Boris Martinec

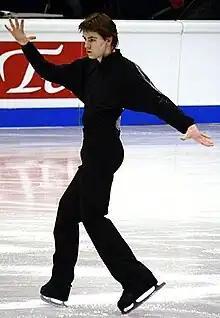
Martinec in 2006

Boris Martinec (born 27 November 1988, in Zagreb) is a Croatian former competitive figure skater. He is the 2006 Merano Cup bronze medalist and a seven-time (2004, 2005, 2007–11) Croatian national champion. He qualified to the free skate at the 2007 European Championships in Warsaw and 2009 European Championships in Helsinki.